Question: How many benches are there?
Tambaya: Benci nawa ne a wurin?
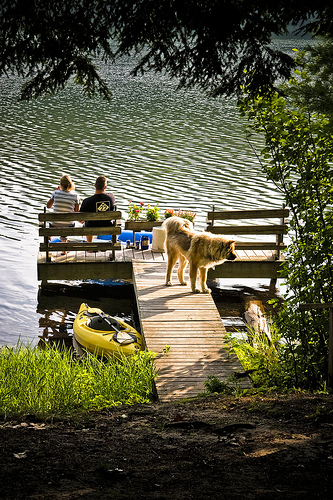
Answer: Two.
Amsa: Biyu.